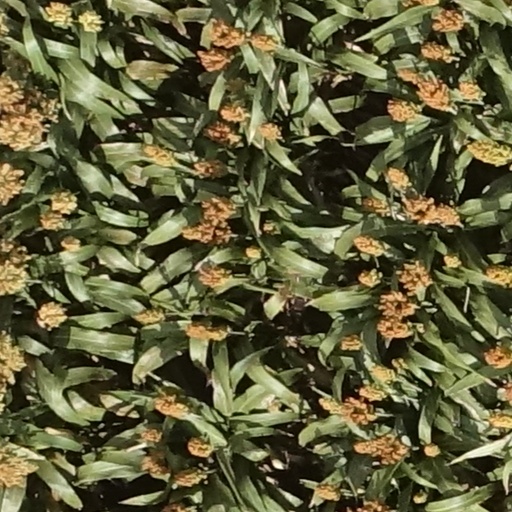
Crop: sorghum